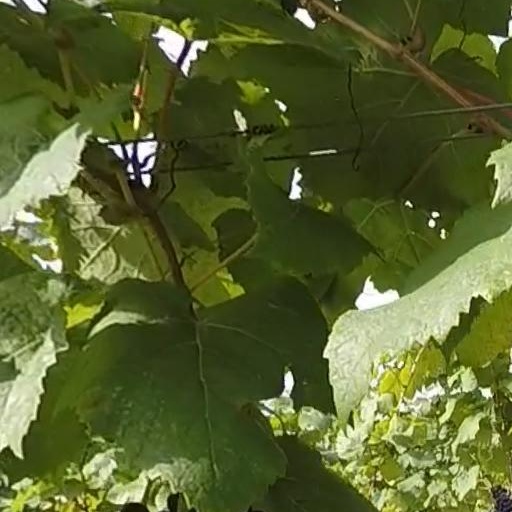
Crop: grape